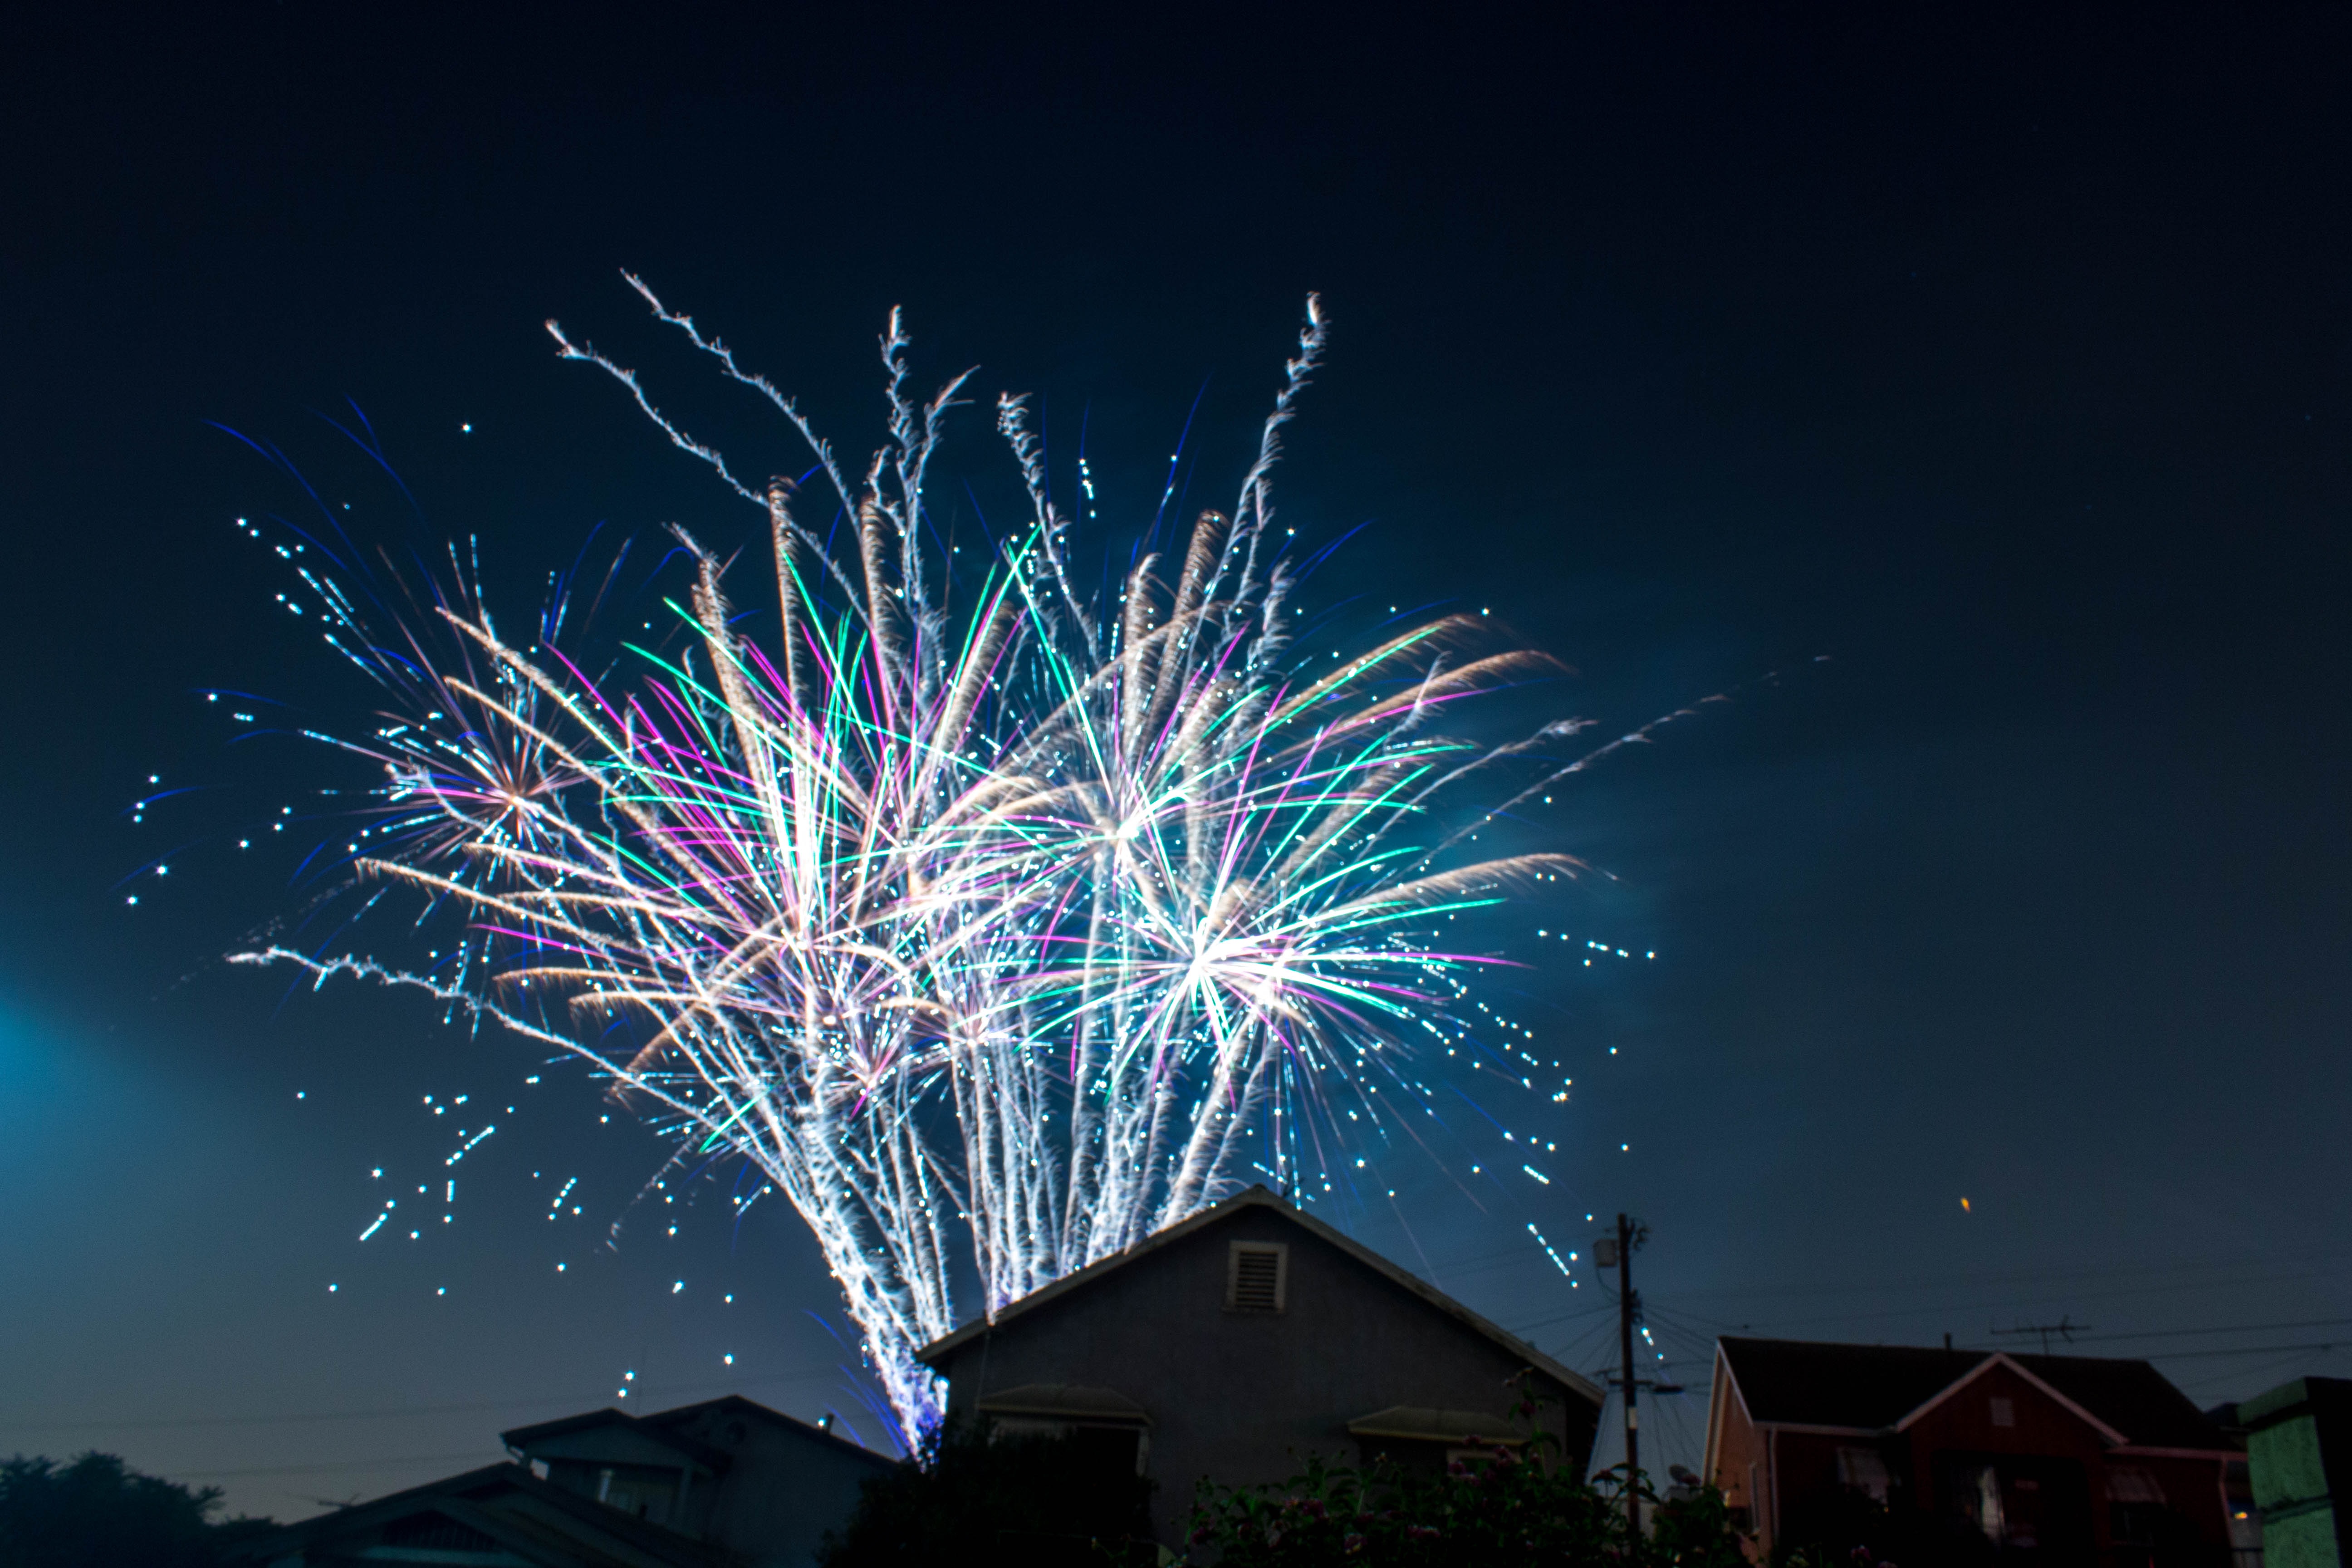
night, recreation, fireworks, event, outdoor recreation